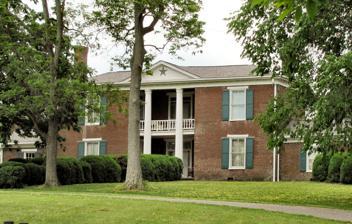
Building: Fairvue (Jefferson City, Tennessee)
Country: United States of America
Year built: 1850
Historic house in Tennessee, United States United States historic place Fairvue U.S. National Register of Historic Places Show map of Tennessee Show map of the United States Nearest city Jefferson City, Tennessee Coordinates 36°8′27″N 83°27′50″W / 36.14083°N 83.46389°W / 36.14083; -83.46389 Area 2.9 acres (1.2 ha) Built 1850 Built by Stokeley Donelson Williams Architectural style Roman Classicism NRHP reference No. 82003978 Added to NRHP April 12, 1982 Fairvue or Fairview is a historic farmhouse and farm property in Jefferson County, Tennessee , near Jefferson City . The house was built in 1850 in a Roman Classical Revival style by its owner, Stokeley Donelson Williams. The name Fairvue was chosen to describe the property's setting, which provides an expansive view of farmland and mountains. In 1894, the farm was sold to Carrie James. It has remained in the family ever since, and is designated a century farm . Agricultural activities on the 370-acre (150 ha) farm include production of beef cattle, hay, wheat, and corn. The house was listed on the National Register of Historic Places in 1982. References